2019 UK Championship

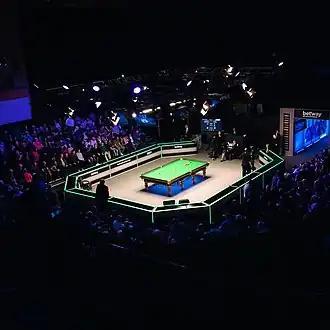
The setup inside the York Barbican during the event

The 2019 UK Championship took place between 26 November and 8 December 2019 at the York Barbican, York, England. It was the 11th ranking event of the 2019–20 snooker season, and the first Triple Crown event of the season. All 128 players from the World Snooker Tour participated. Every match, except for the final, was played over a maximum of 11 , and the final was held over two sessions as a best-of-19-frames match. The first round of the competition started on 26 November, with players seeded according to their world rankings.